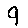
Label: 9